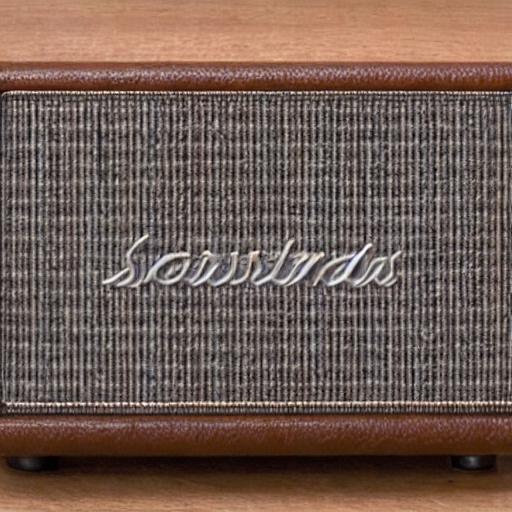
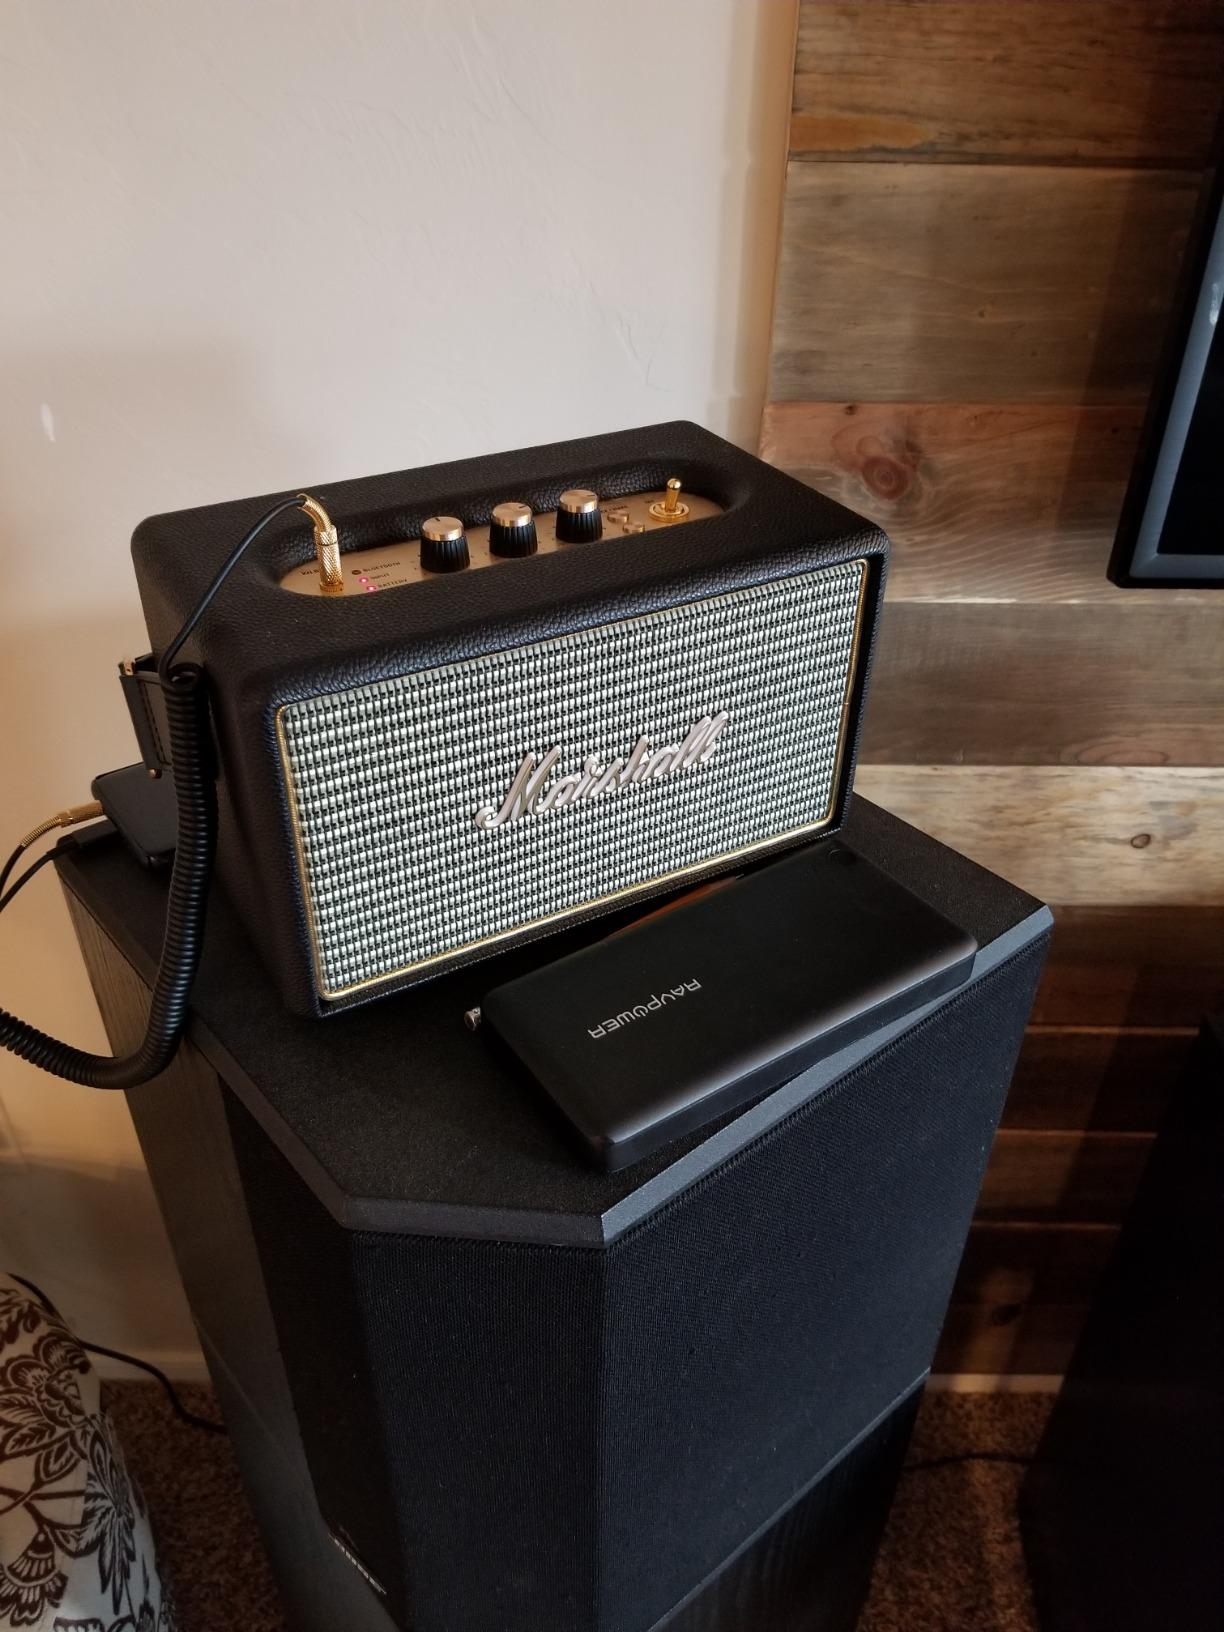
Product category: speaker
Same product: no